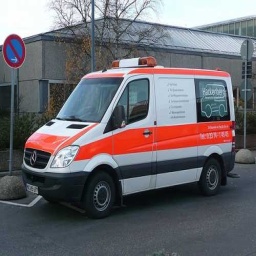
Label: ambulance